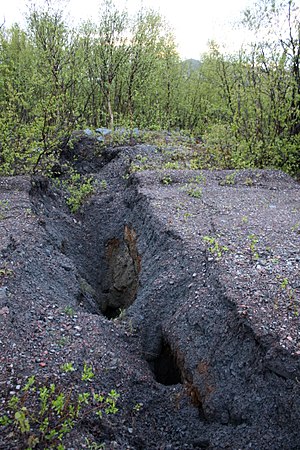
Kiruna / Baggrund
Eksempler på de deformationer af jorden uden for Kiruna, der har gjort det nødvendigt at flytte en del af byen
Byen Kiruna er administrationscentrum i Kiruna kommune i Norrbottens län, Sverige.